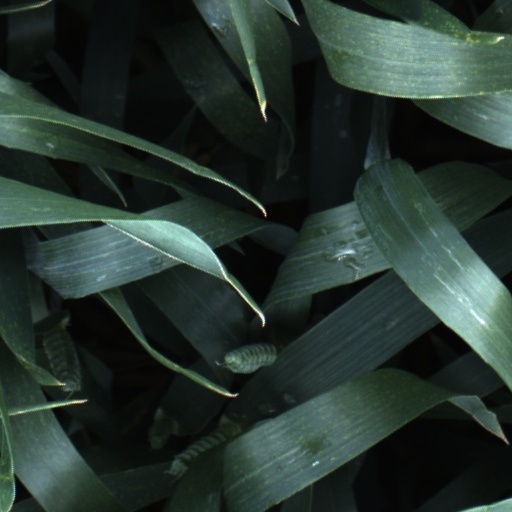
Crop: wheat